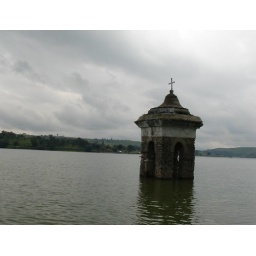
Other church and the tower, under water